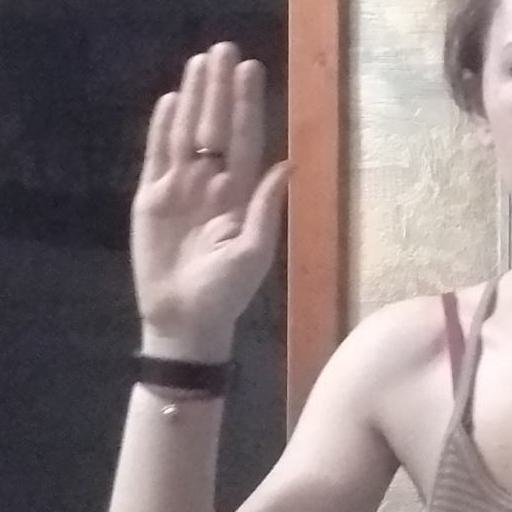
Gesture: stop